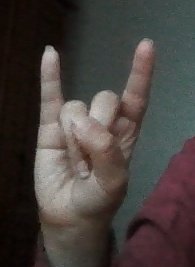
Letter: la